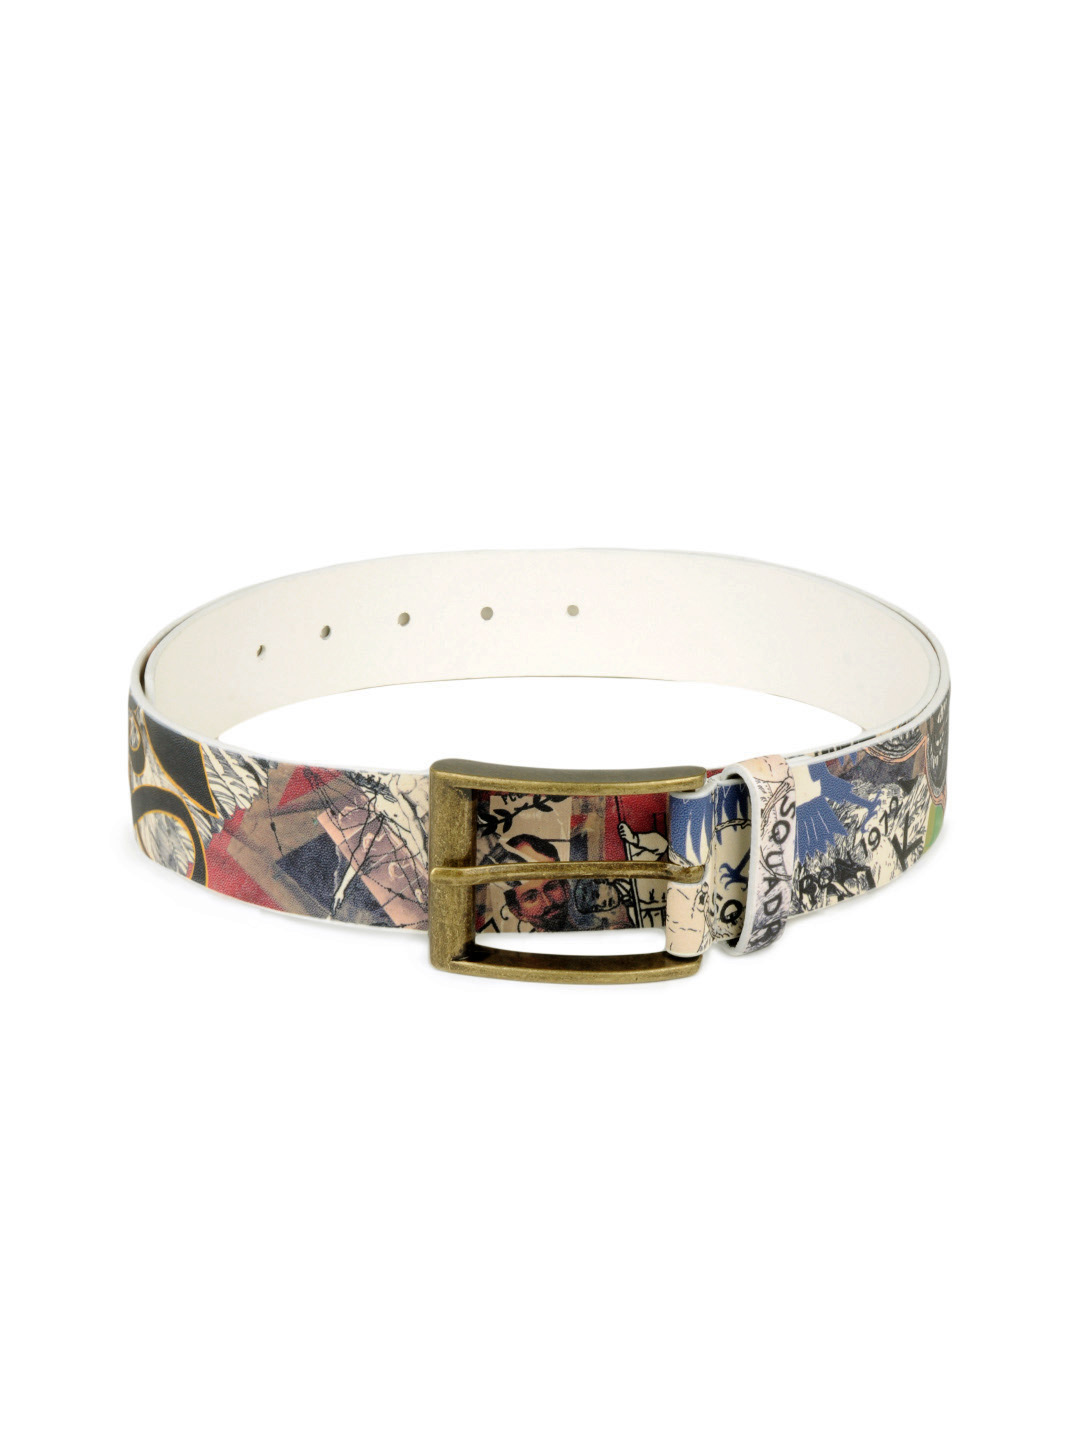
French Connection Men Multi Coloured Belt
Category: Accessories / Belts / Belts
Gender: Men
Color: Multi
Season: Summer 2012
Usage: Casual